Björn Leukemans

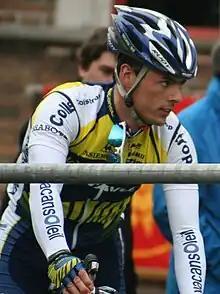
Leukemans at the 2009 Tour of Flanders.

Björn Leukemans (born 1 July 1977 in Deurne) is a Belgian former professional road bicycle racer. During 2008, Leukemans was suspended for doping with artificial testosterone. In 2009, he joined the team. Leukemans joined for the 2014 season, after his previous team – – folded at the end of the 2013 season. Leukemans retired in 2015.